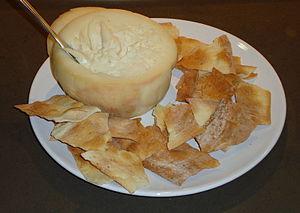
Le Torta del Casar est un fromage de lait de brebis originaire de Casar de Cáceres, en Estrémadure, en Espagne. Il dispose d'une appellation d'origine protégée depuis 1999.